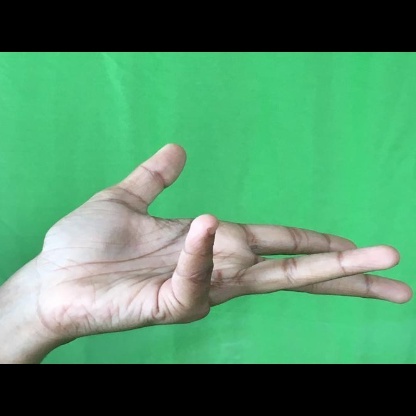
Mudra: Alapadmam